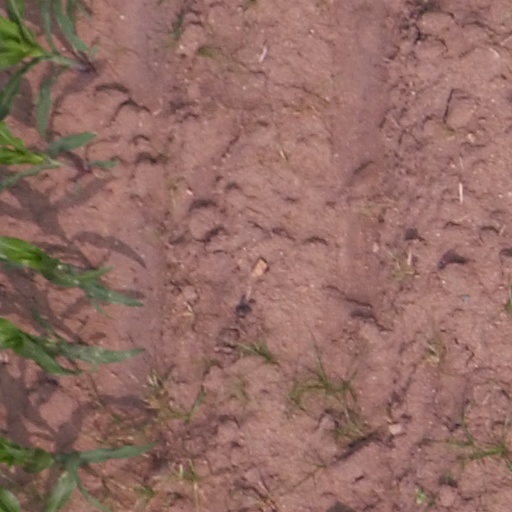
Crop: maize; corn